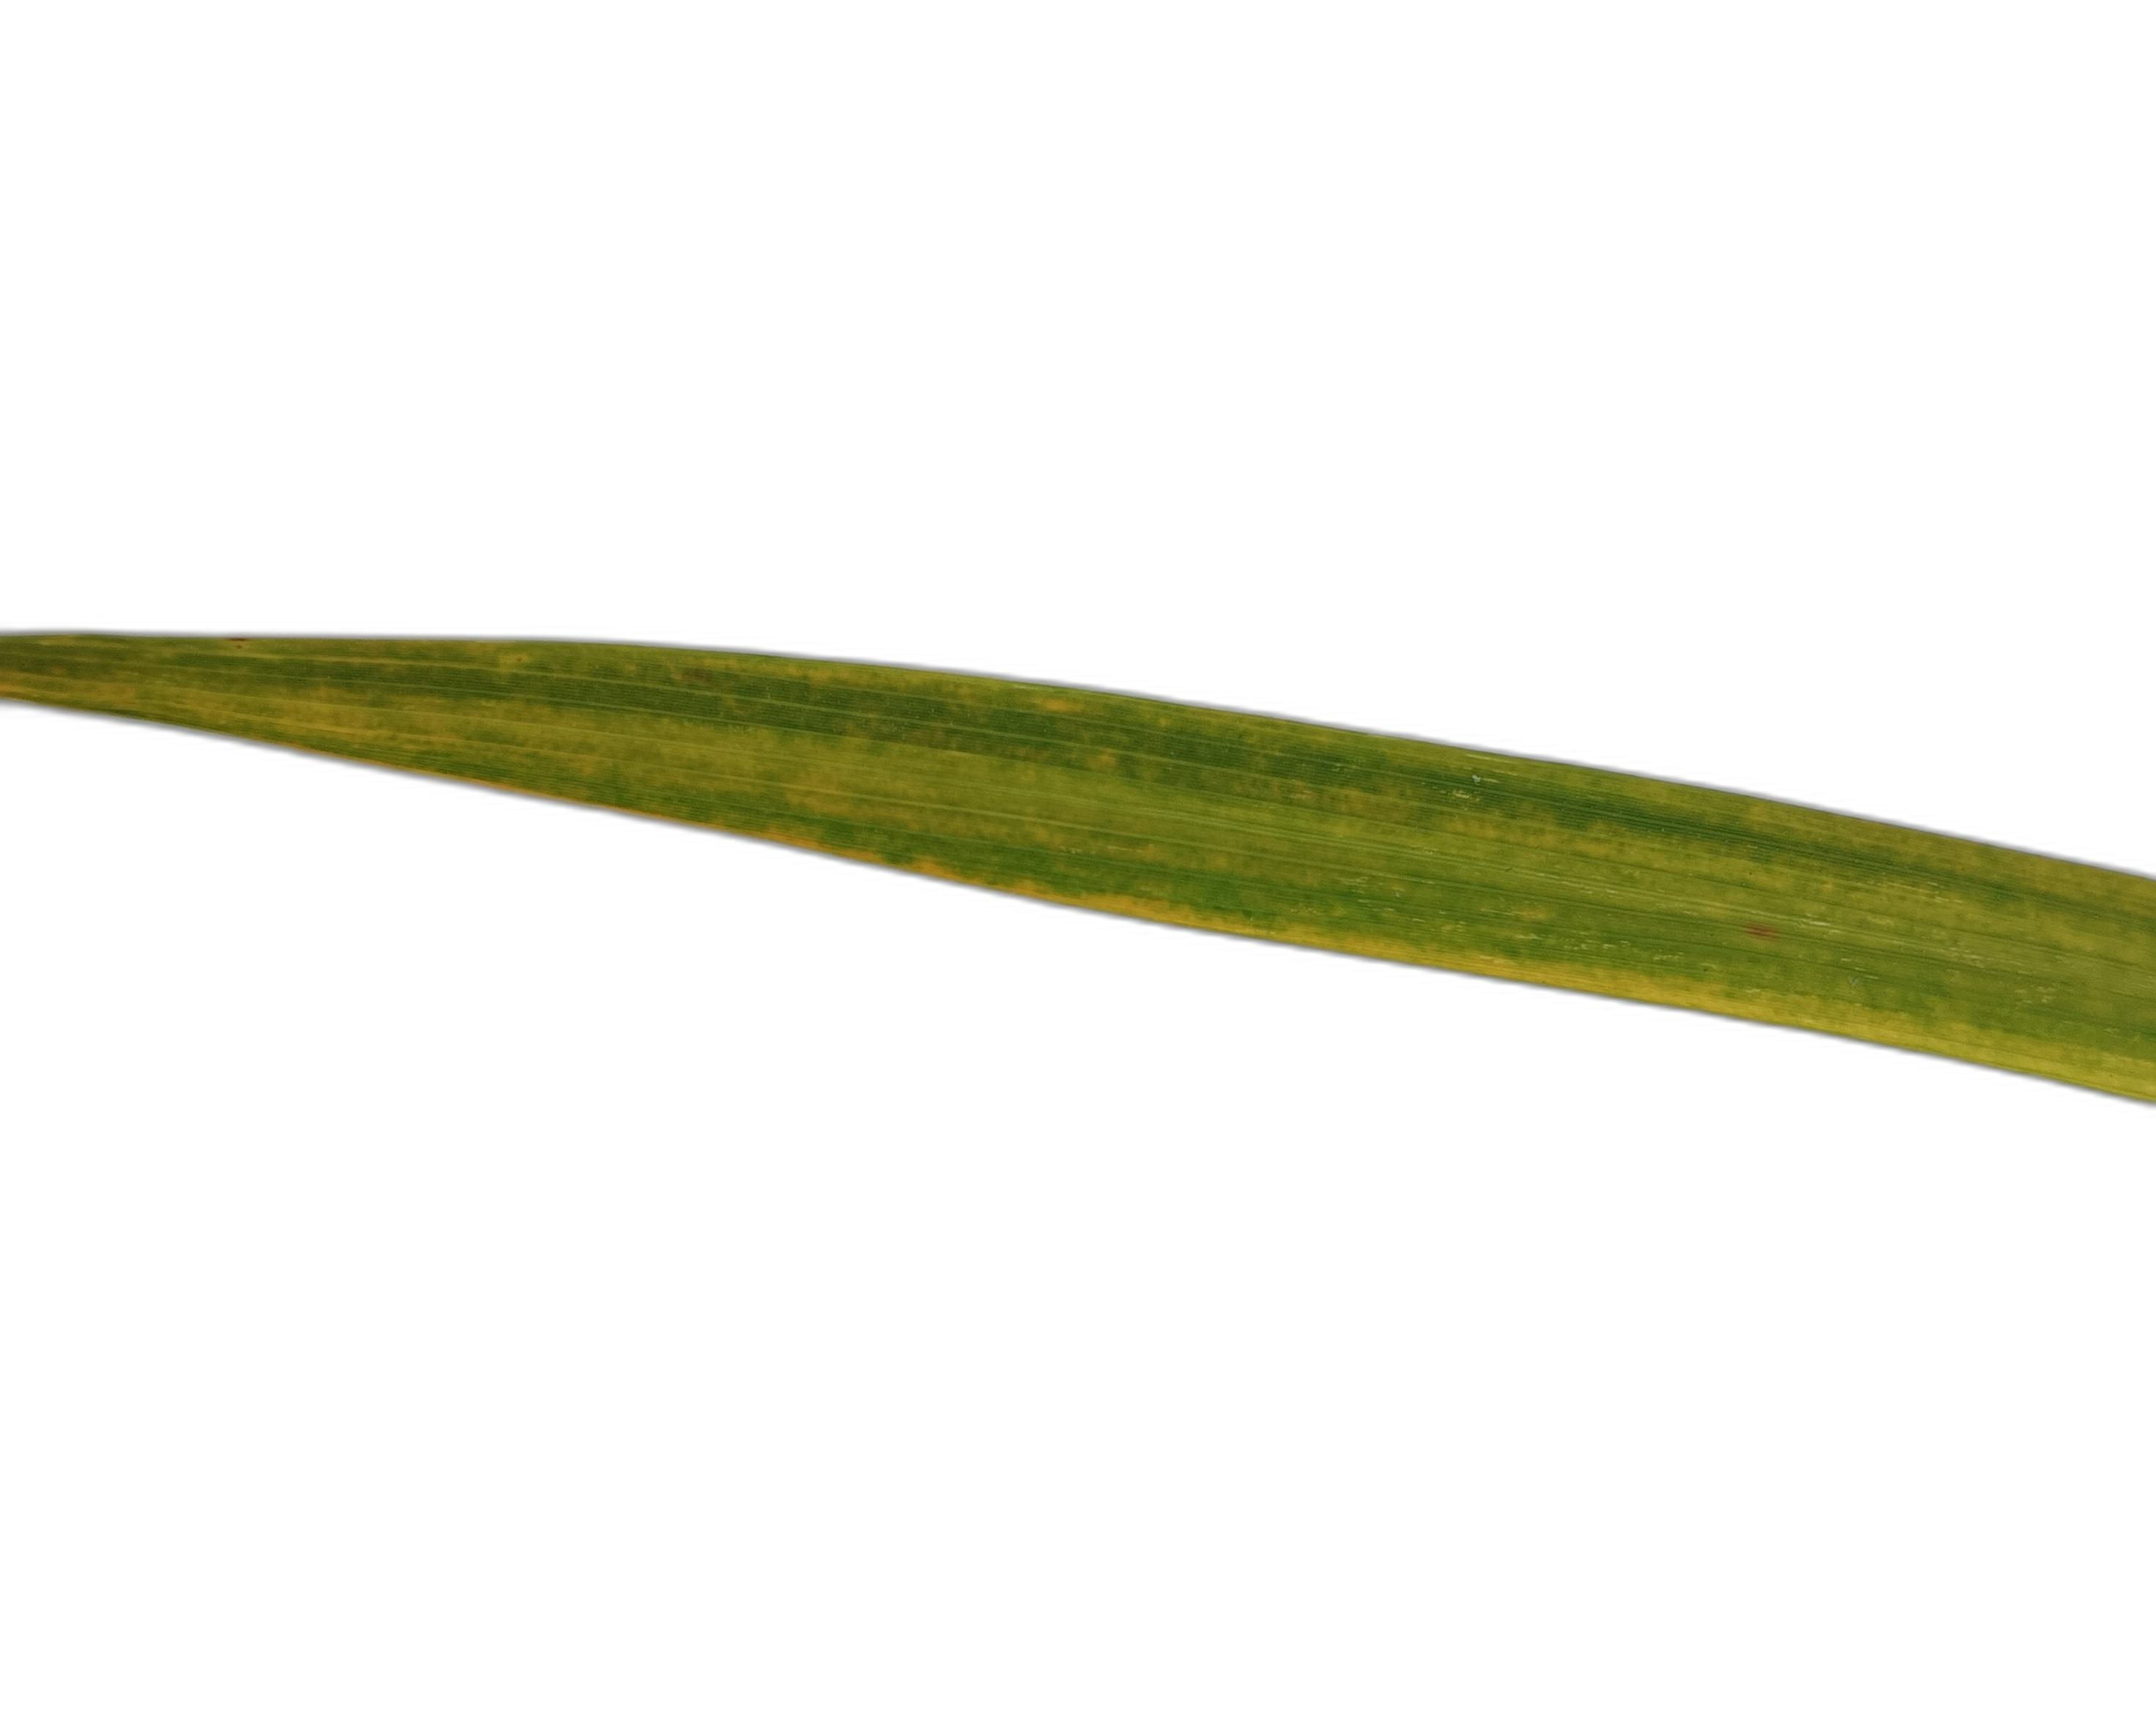
Label: Rice Tungro